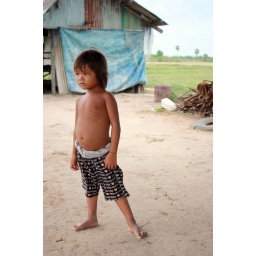
Phnom Penh - Local village - Young girl in Calvin Klein pants 01